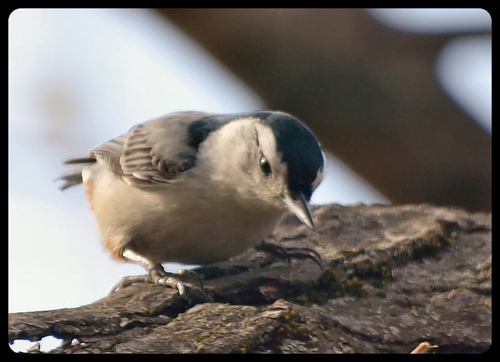
the bird is a nondescript grey with a black stripe extending from its back to its head.
a bird with a small pointed bill, black crown and white body.
this bid has a black head, neck, and nape, and grey feathers covering the rest of its body along with a long, narrow pointed beak.
this bird is white and black in color with a sharp black beak, and white eye rings.
this small bird has a short, pointed bill, a white belly, breast & throat, and a black crown & nape.
this small bird has a black crown, nape and back, with grey coverts, grey and brown secondaries, and light brown feathers covering its belly throat and chest.
this bird has wings that are grey and has a white belly
this bird has wings that are grey and has a white belly
this small bird has a very pointed grey bill, with dark grey crown and a white throat, breast and belly.
this small bird has a white belly and a silver beak.
Species: White Breasted Nuthatch